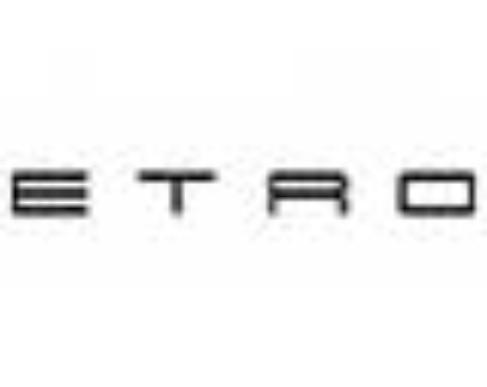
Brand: Etro
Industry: Clothes